Howard Rheingold

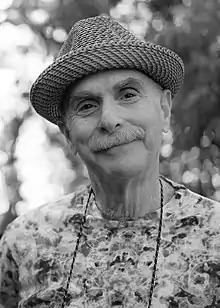
Rheingold in Mill Valley

In 2002, Rheingold published "Smart Mobs", exploring the potential for technology to augment collective intelligence. Shortly thereafter, in conjunction with the Institute for the Future, Rheingold launched an effort to develop a broad-based literacy of cooperation.